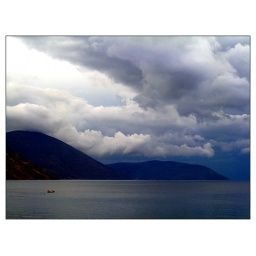
The amazing clouds looming over Desfina, as seen from the roof of a house in Itea.